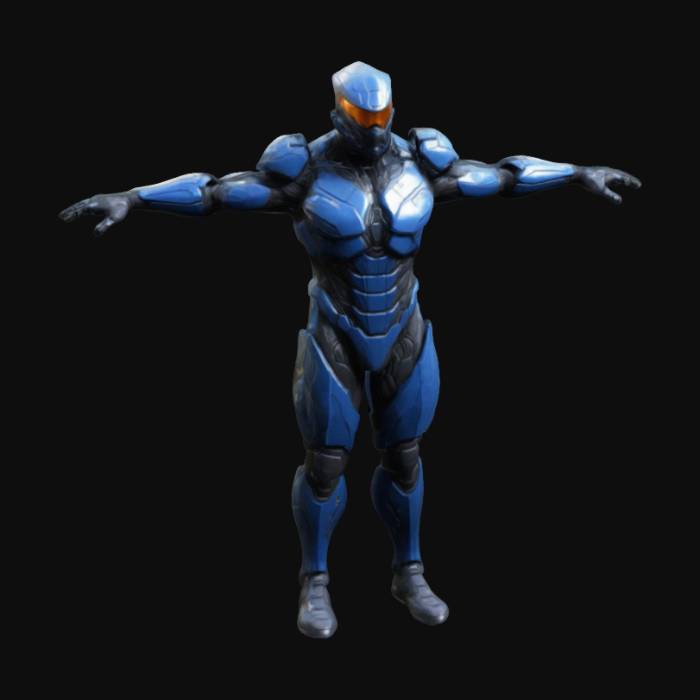
미적 점수 (1~10점): 8